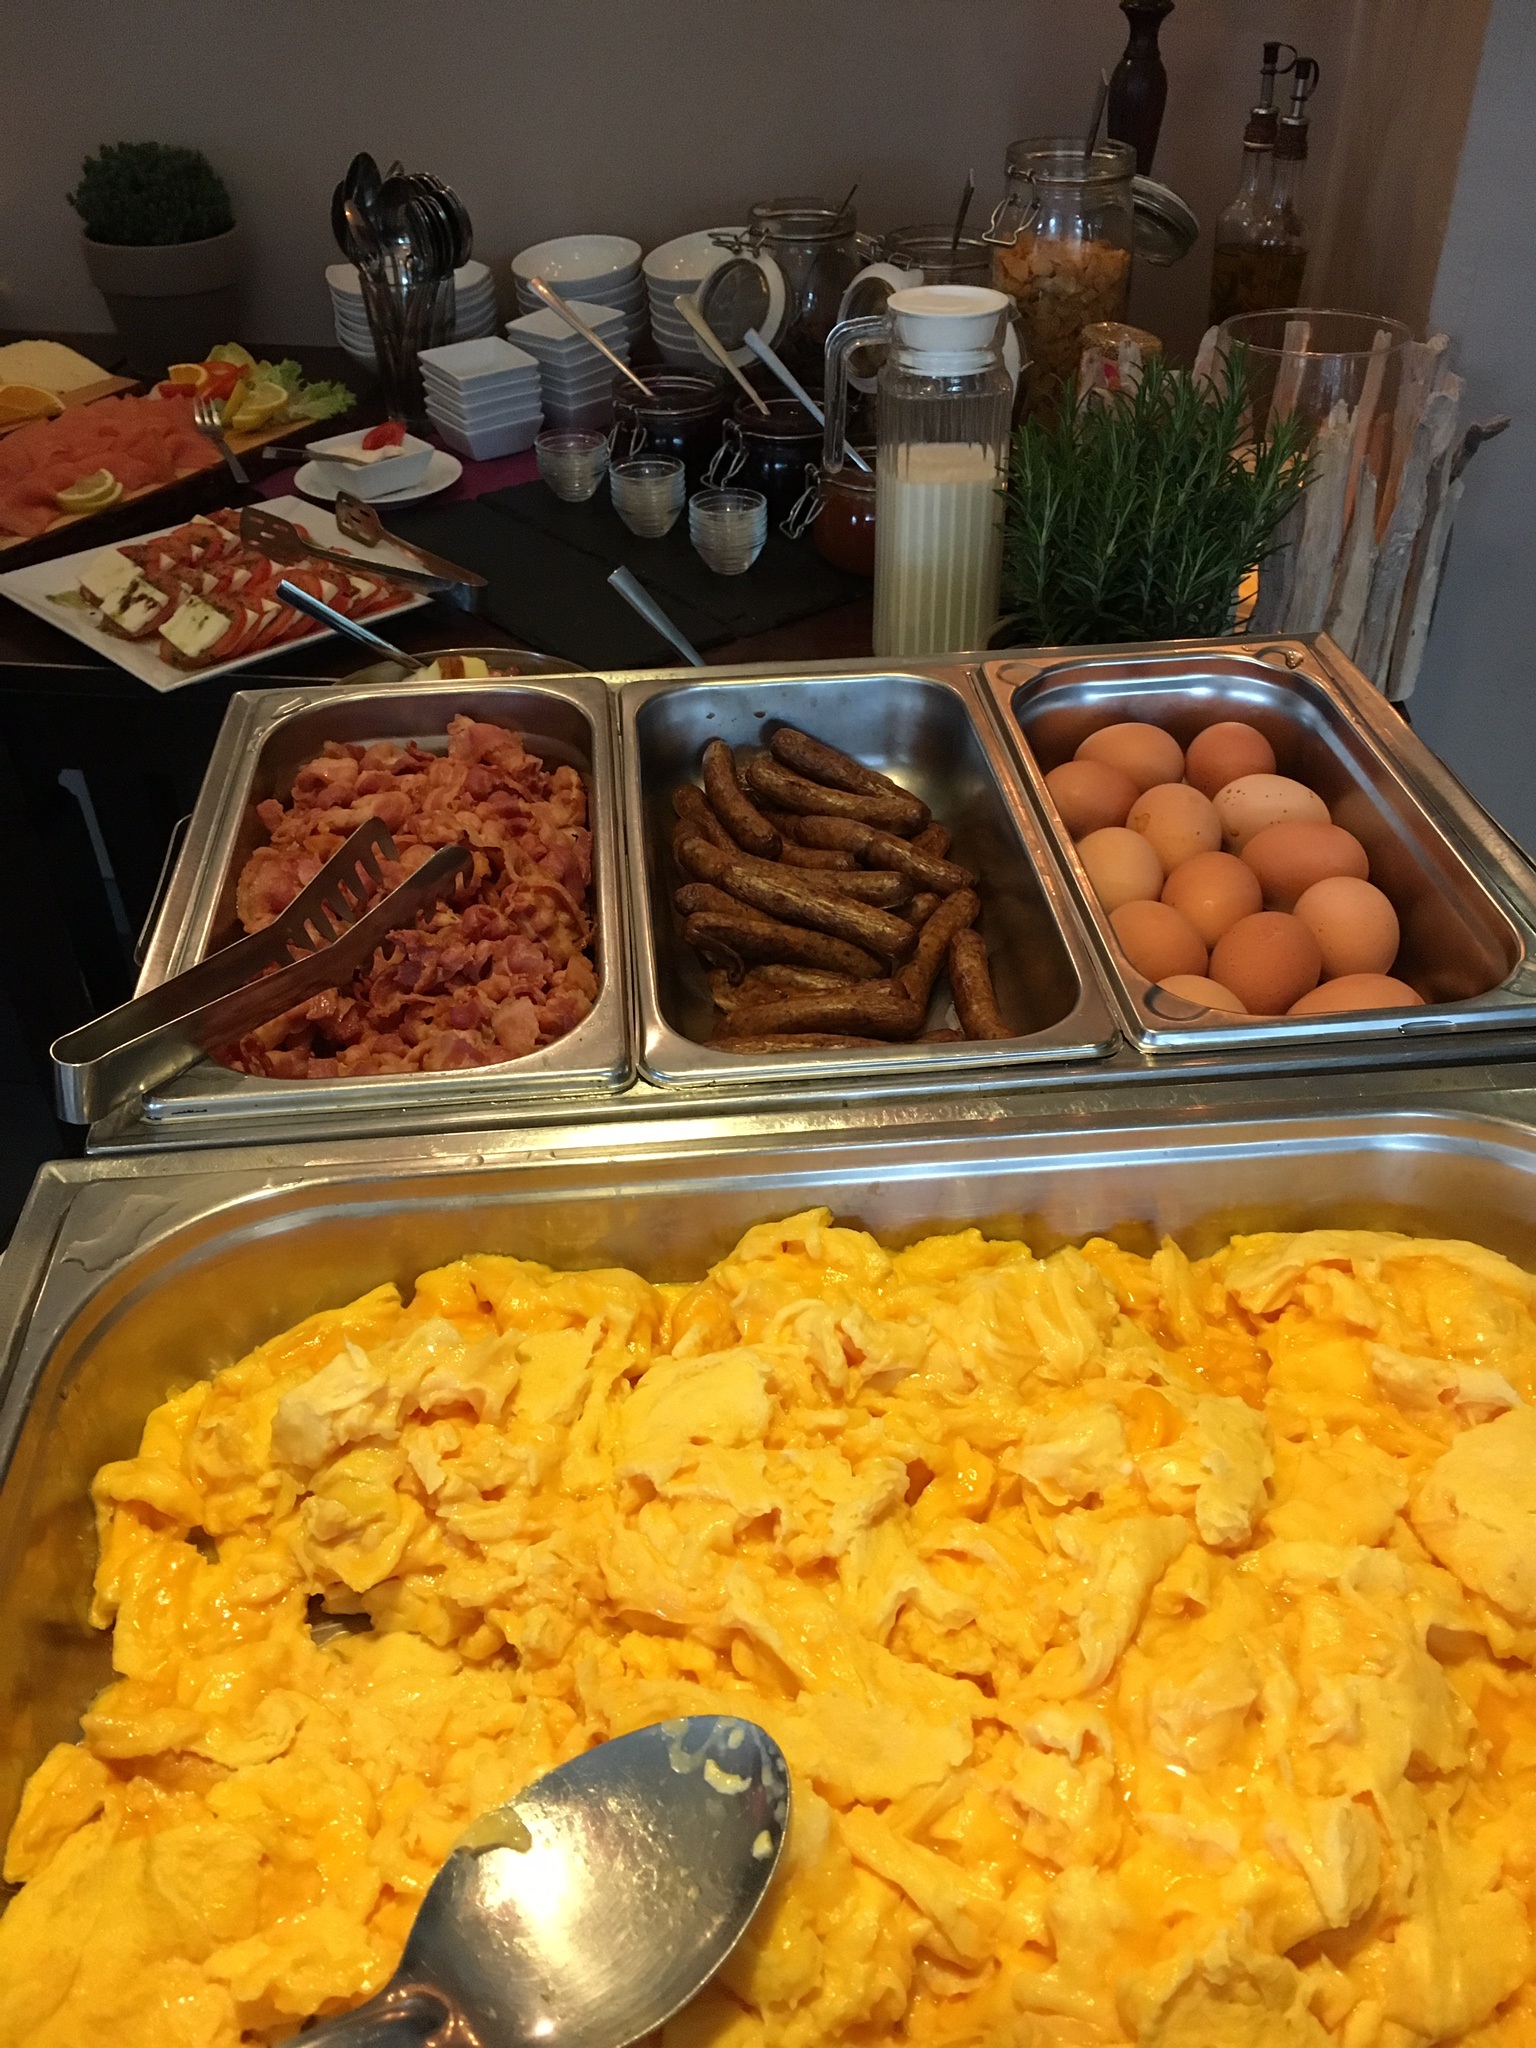
restaurant, dish, meal, food, breakfast, eat, lunch, cuisine, delicious, buffet, egg, sausage, bacon, gastronomy, supper, brunch, scrambled eggs, breakfast buffet